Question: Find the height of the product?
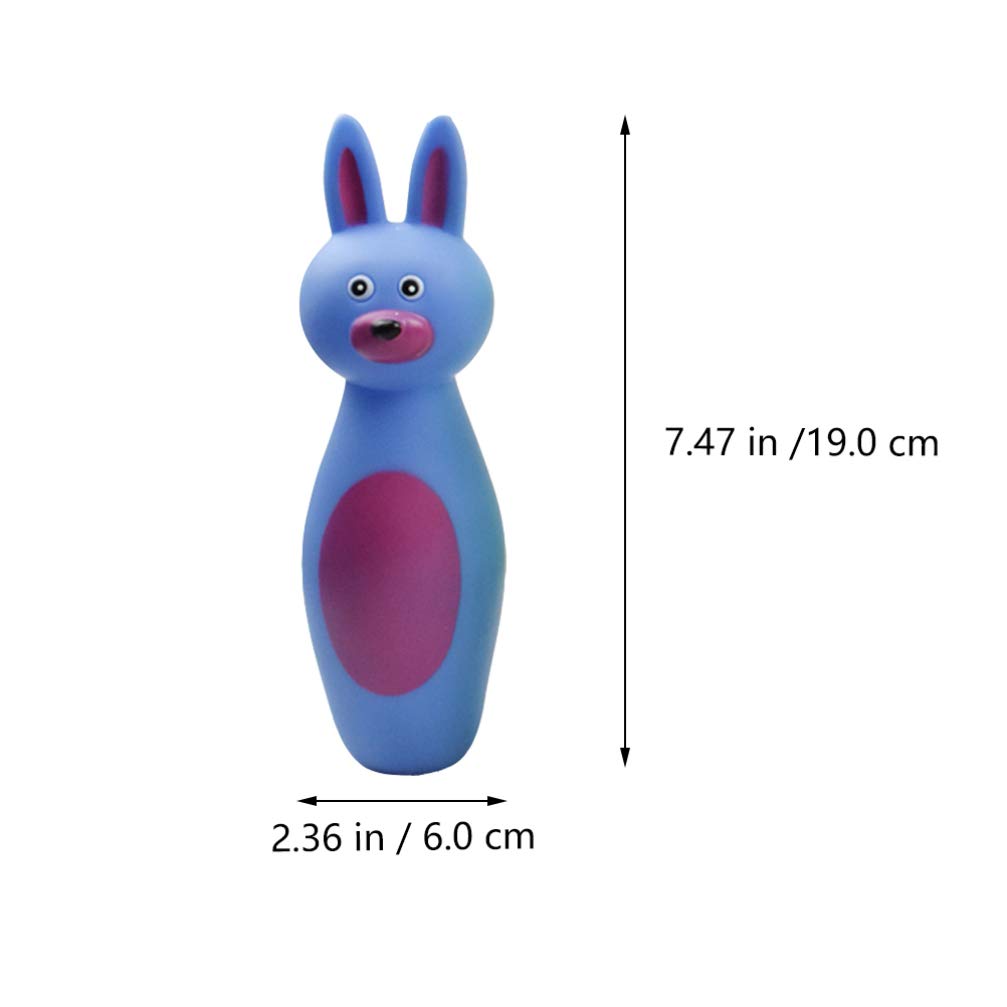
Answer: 7.47 inch